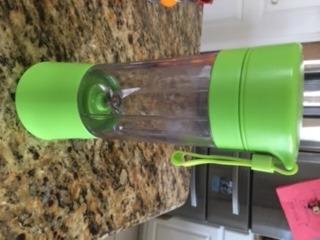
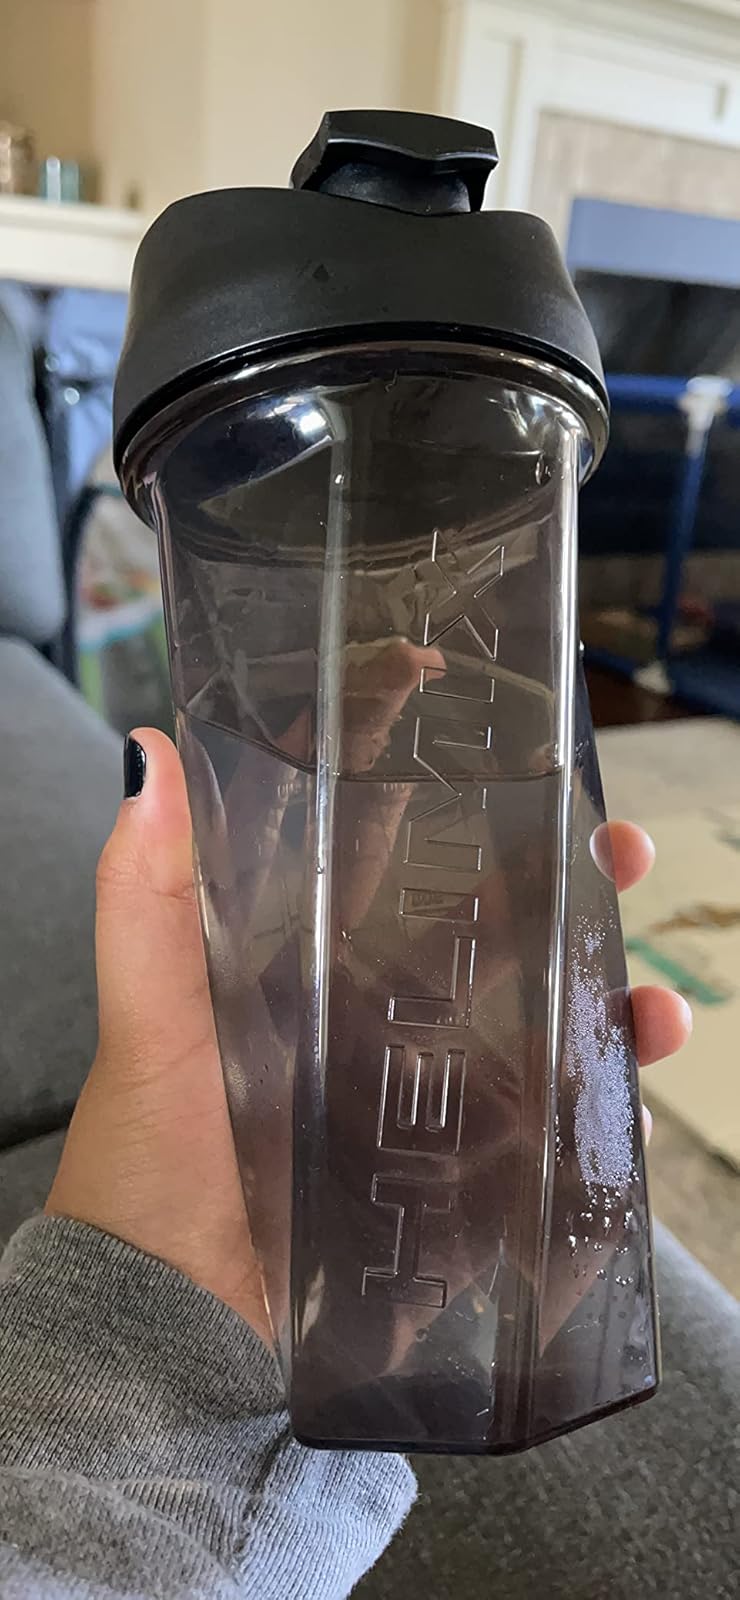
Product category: items_blender
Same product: no